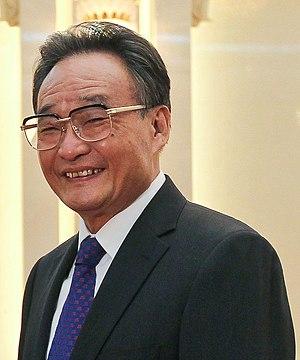
Le vice-Premier ministre du Conseil des affaires de l'État de la république populaire de Chine est un membre important du gouvernement chinois dont l'objectif est d'assister le Premier ministre. En règle générale, le titre est porté par plusieurs personnes à la fois qui supervisent chacune plusieurs domaines de l'administration. Le premier vice-Premier ministre assure l'intérim en cas d'incapacité du Premier ministre.